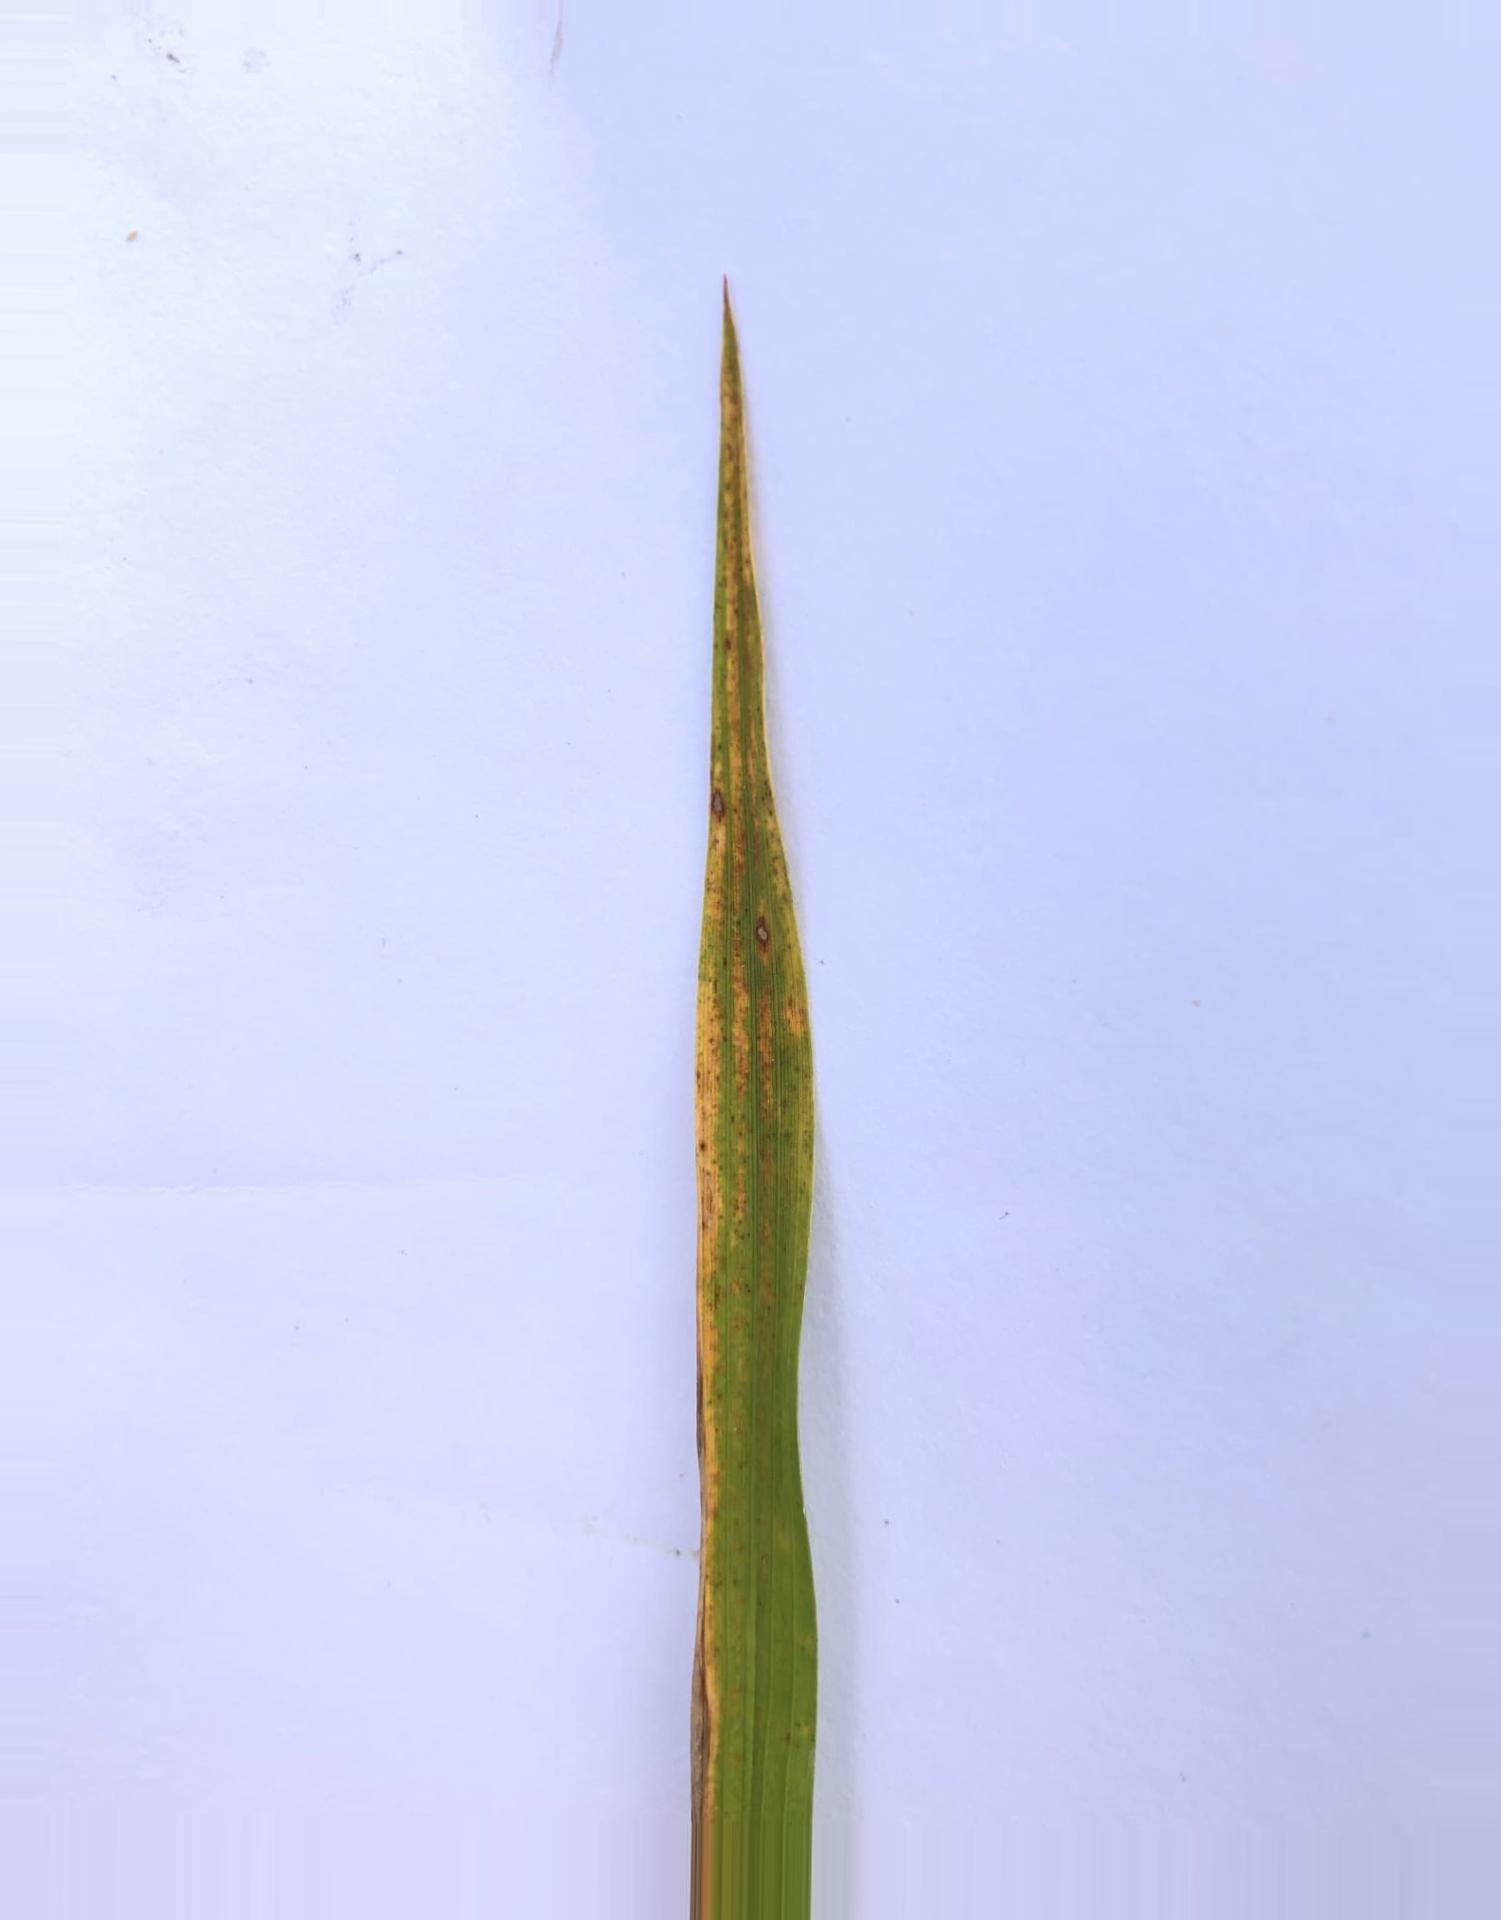
Nhãn: Tungro virus